Khagendra Thapa Magar

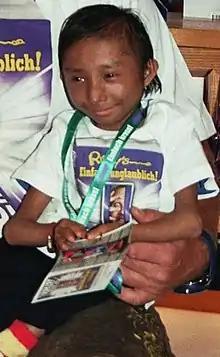
2005 Germany's Strongest Man contest, in 2011

Khagendra Thapa Magar (4 October 1992 – 17 January 2020) was a Nepali once known as the shortest man in the world, measuring . Magar, who was a primordial dwarf, won the title of shortest man from Edward Niño Hernández. He lost the title in June 2011 to Junrey Balawing of the Philippines.